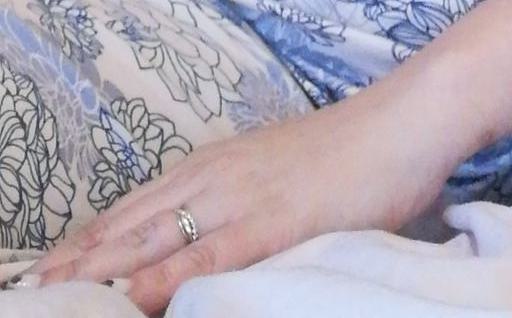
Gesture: no_gesture